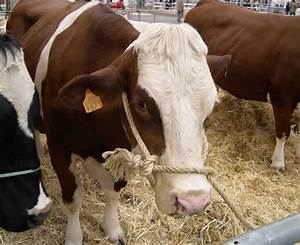
Label: mucca